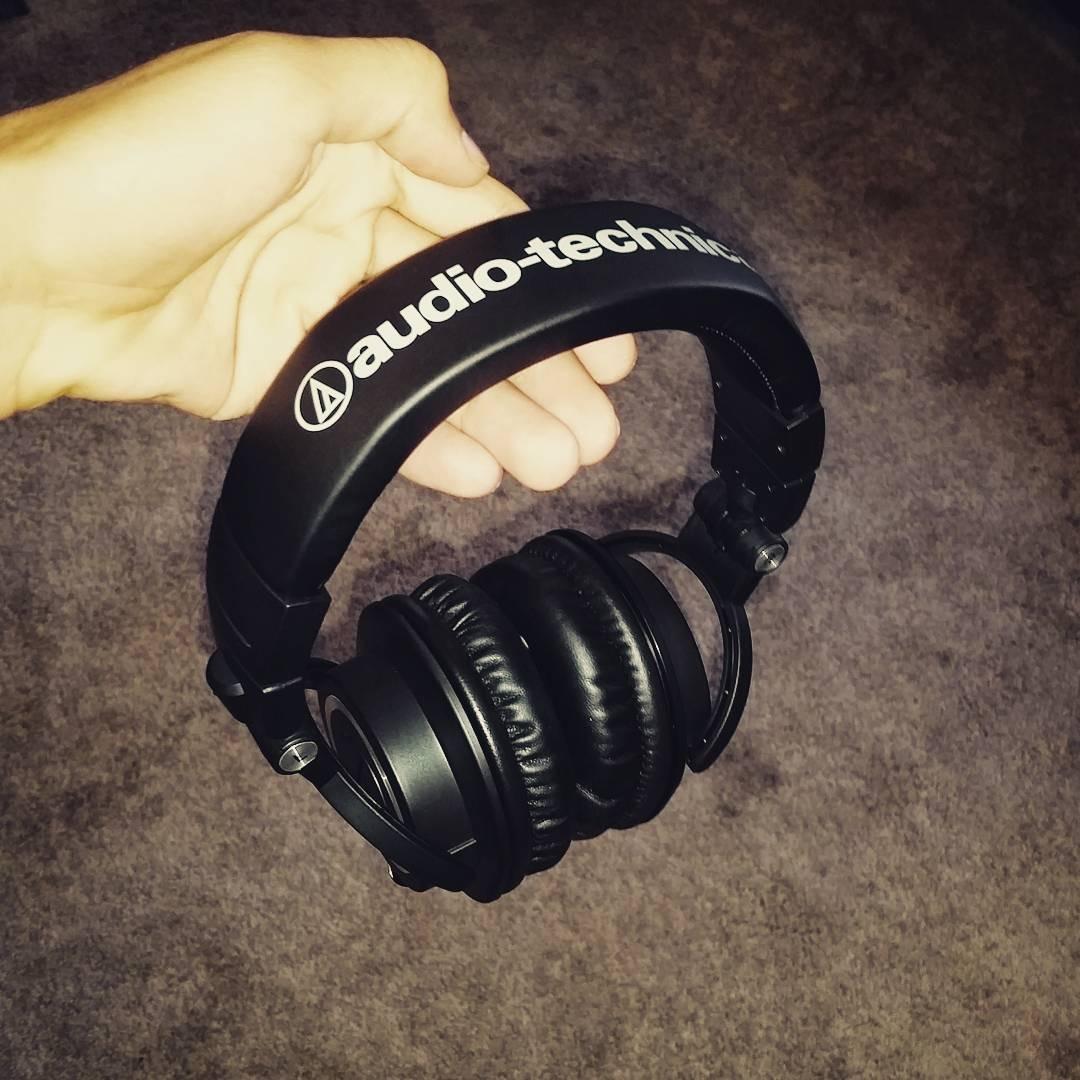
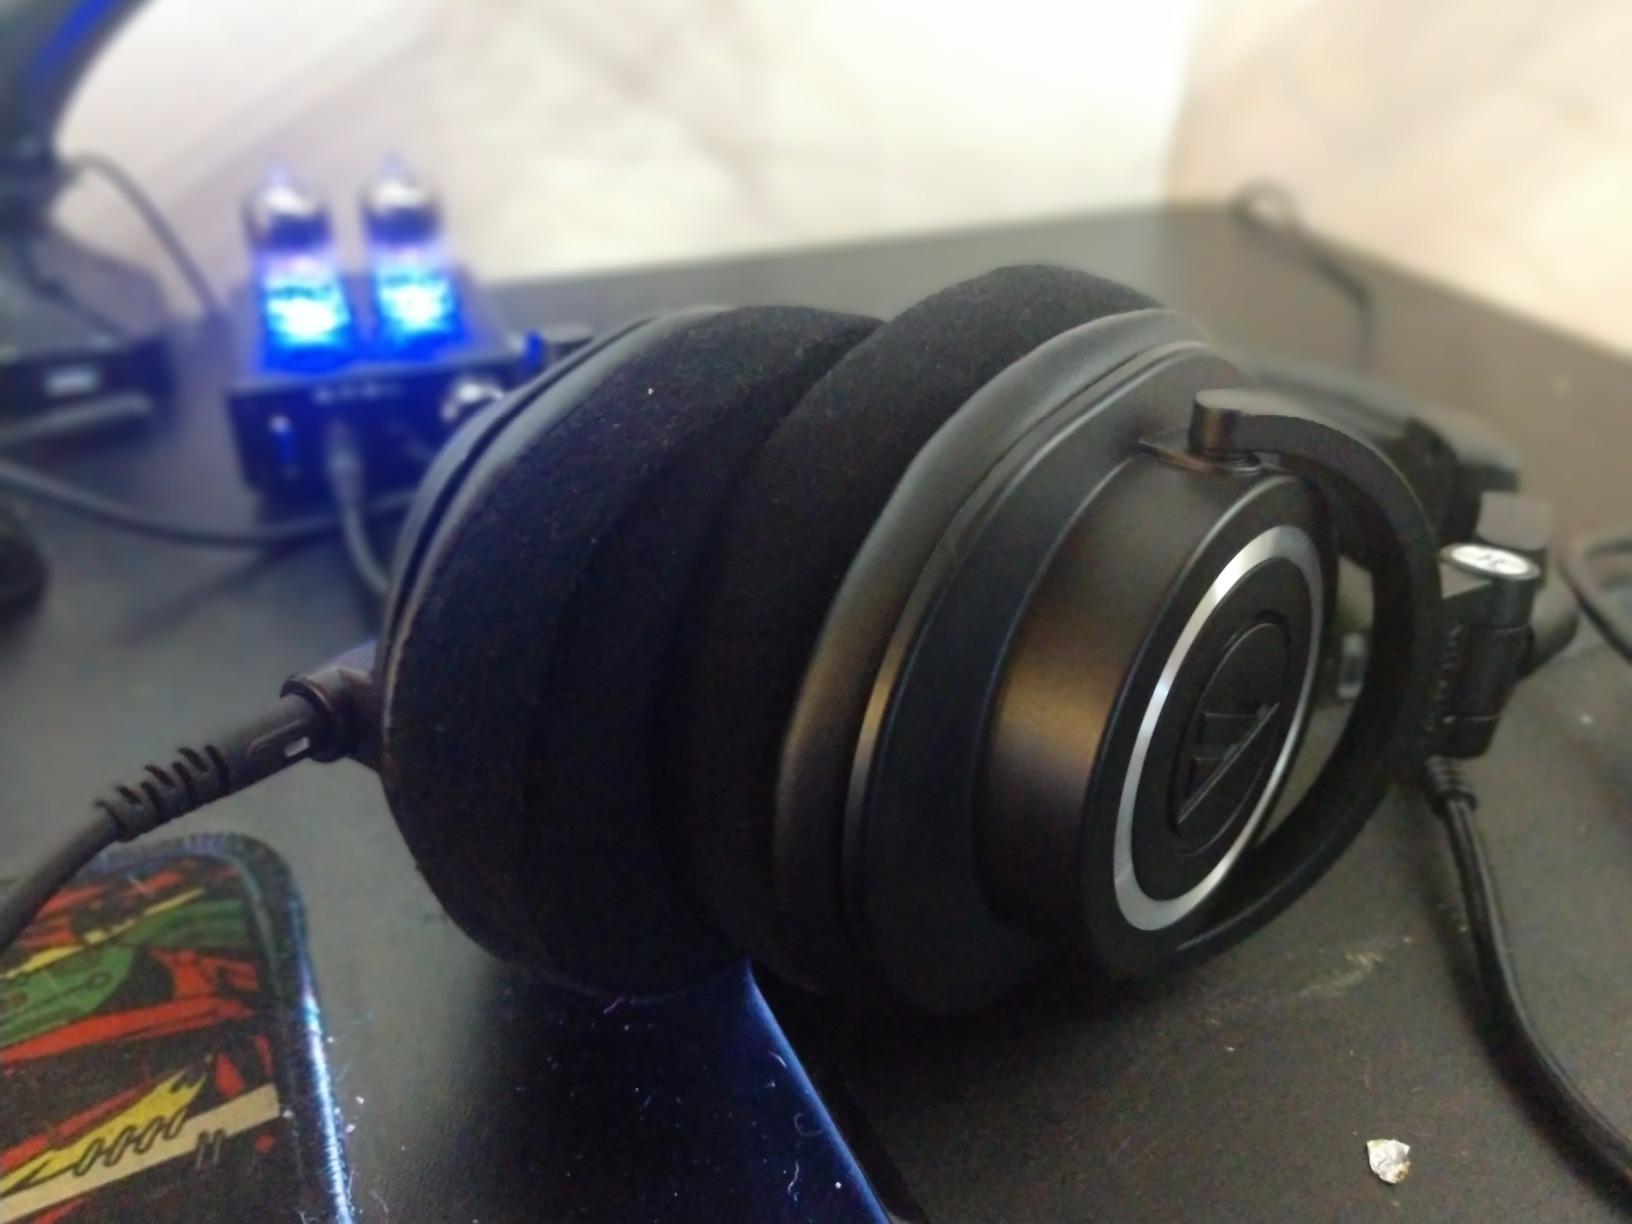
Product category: headphones
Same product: yes